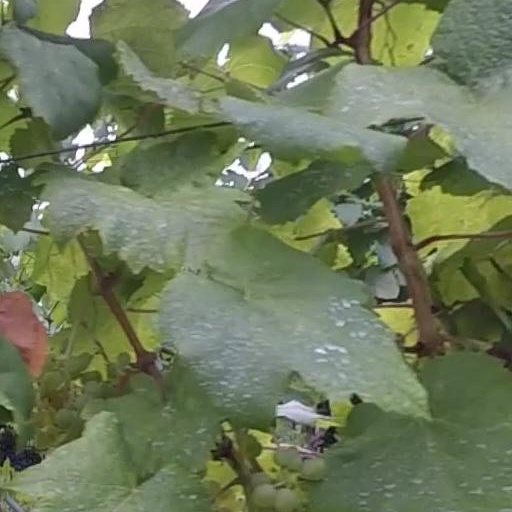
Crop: grape